Joachim Löw

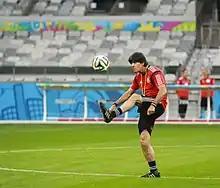
Löw at the 2014 FIFA World Cup

Further progress was evident in qualifying for South Africa as Germany booked their place at the 2010 World Cup undefeated. In their penultimate match on 10 October 2009, Germany secured first place in their qualifying group for the 2010 World Cup by beating second placed Russia in Moscow 1–0, sending Guus Hiddink's side into playoffs.